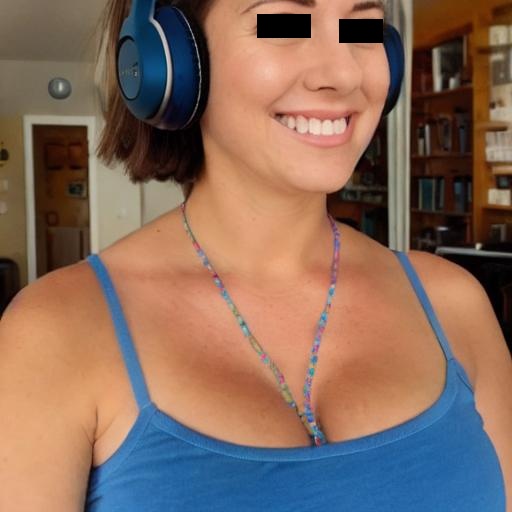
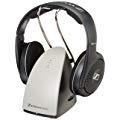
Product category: headphones
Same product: no